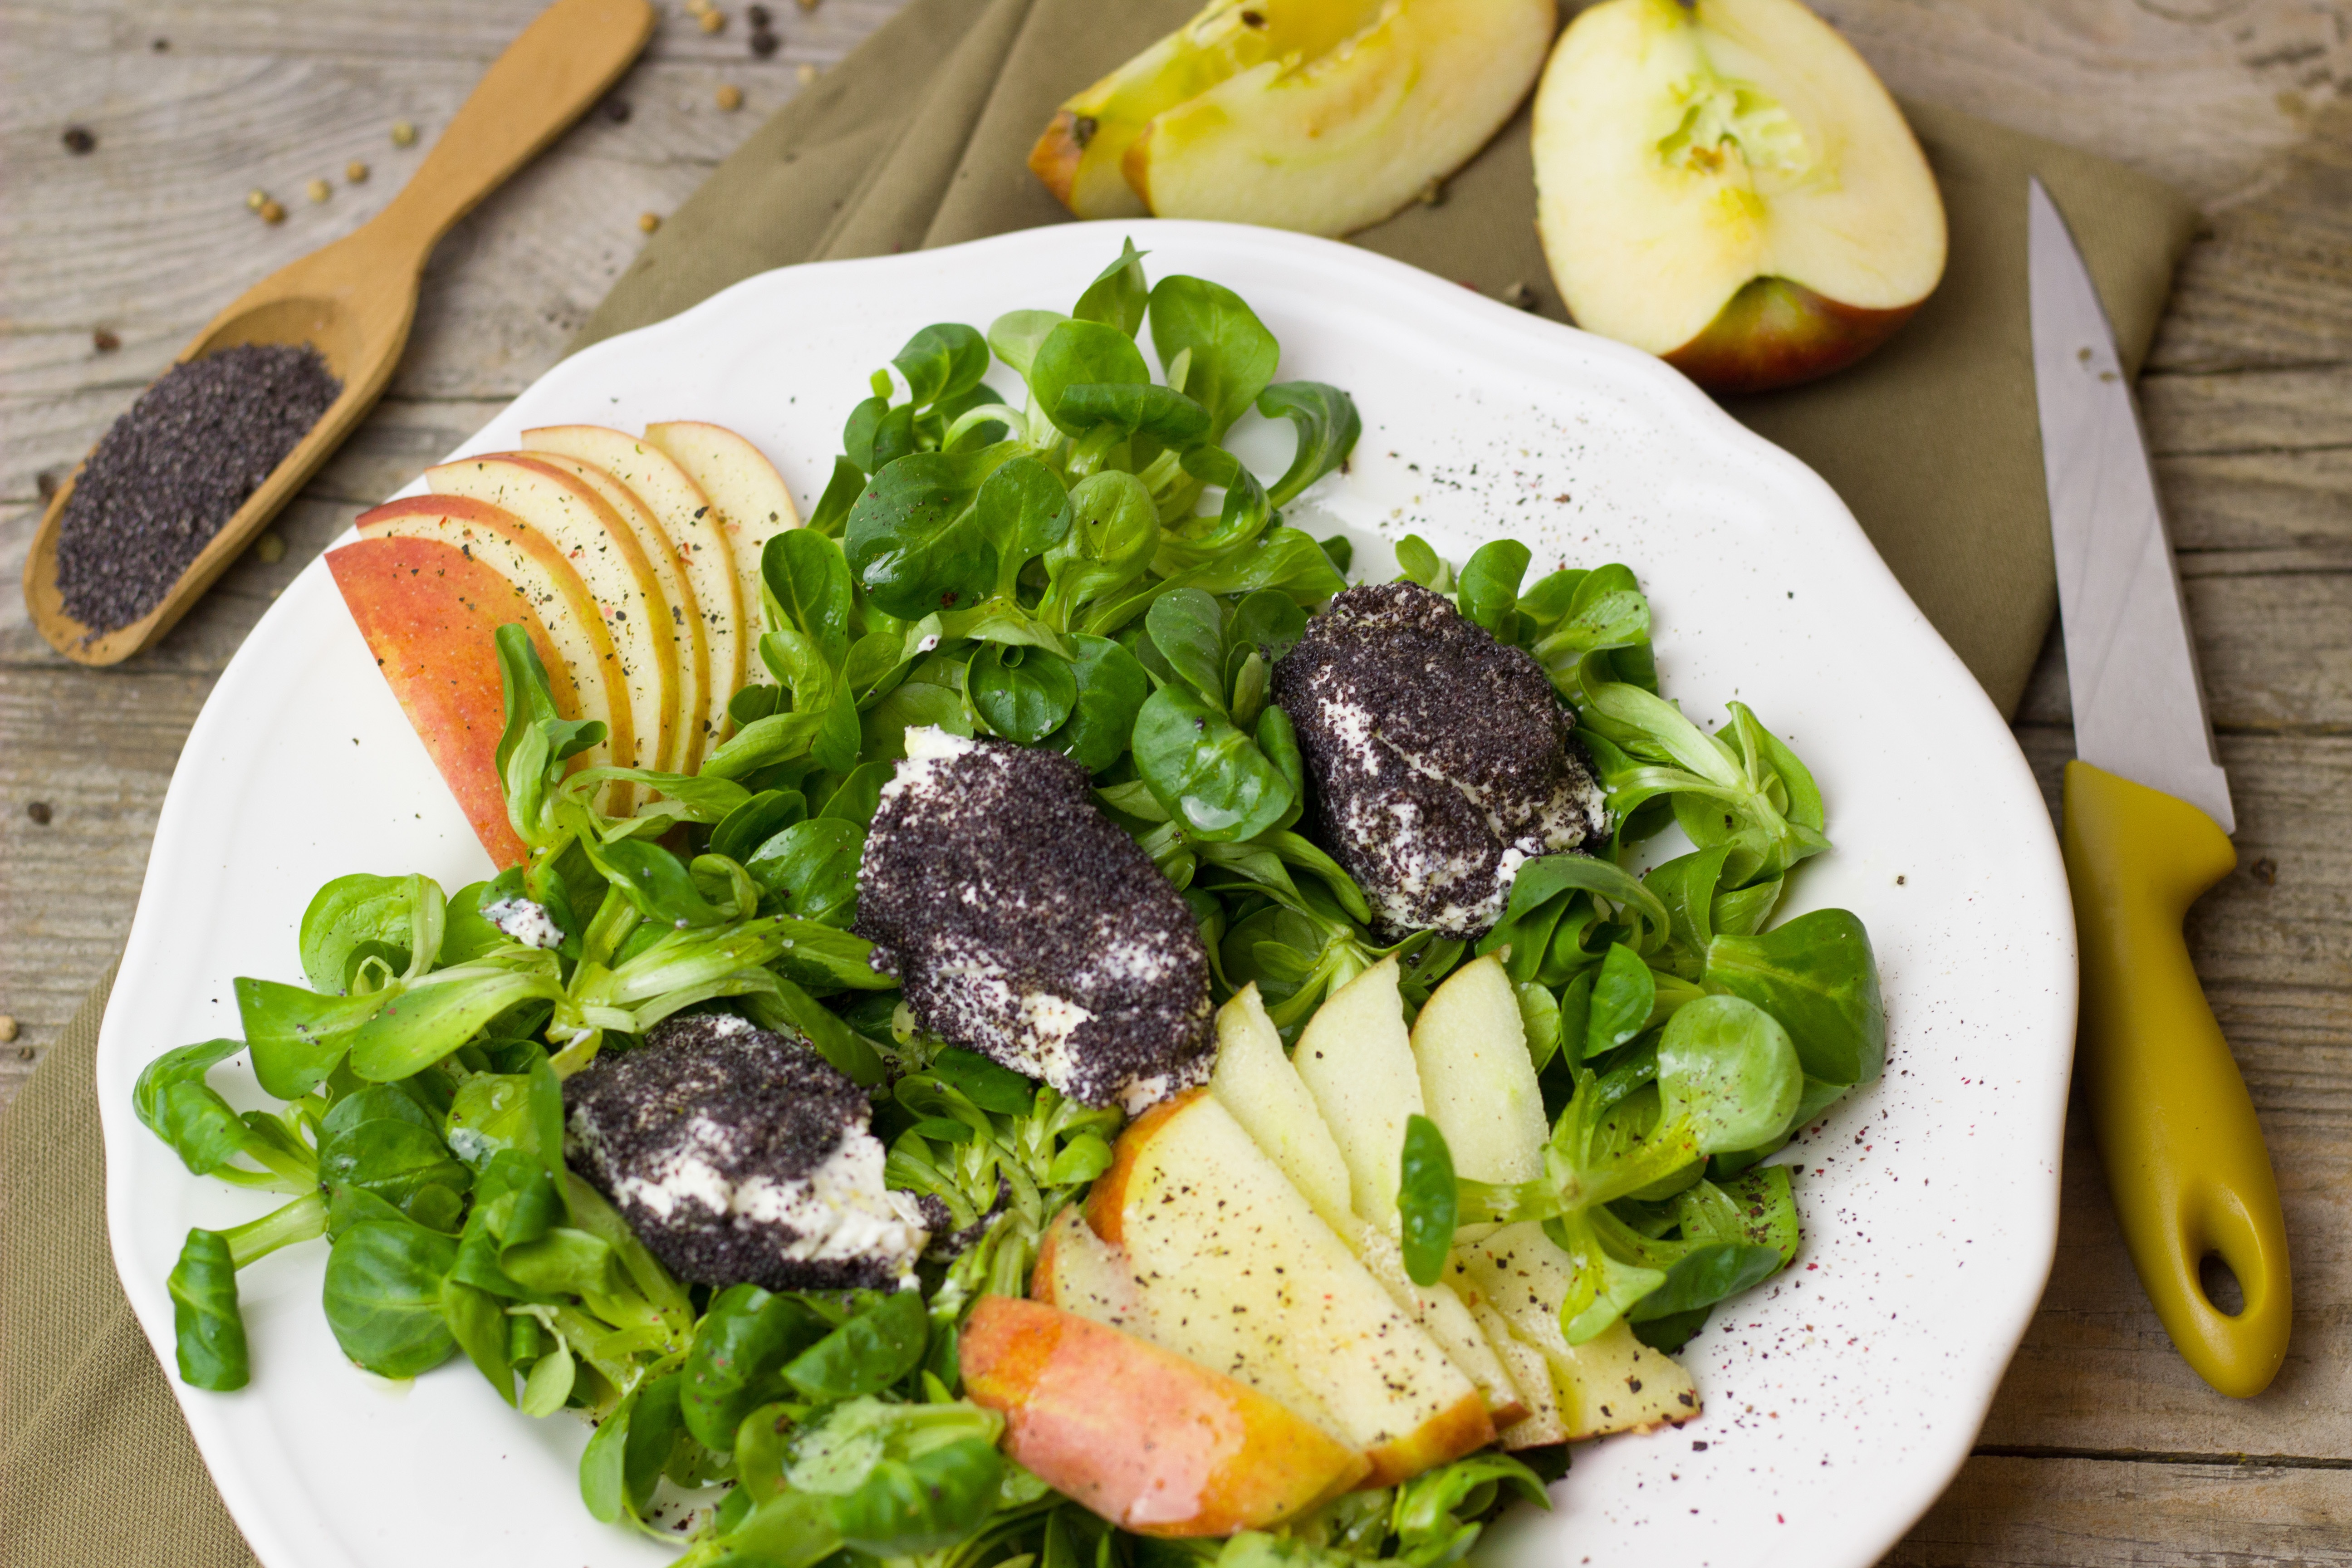
apple, dish, meal, food, salad, green, produce, vegetable, plate, healthy, meat, cuisine, delicious, nutrition, vegetarian, refreshment, poppy, vegetarian food, vitamins, frisch, vitality, plugs